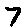
Label: 7